Shining Force Cross

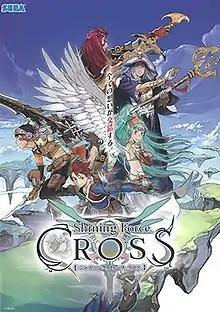
Arcade flyer

is an action role-playing game developed by Sega AM2 and published by Sega on the Sega RingEdge arcade platform. It is part of the "Shining" series from Sega. It is developed by the same development team as "Quest of D". It was only released in Japan in arcades and received no port of any kind.